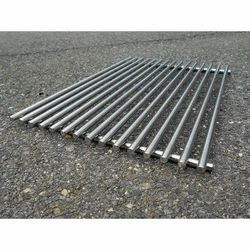
Label: Stainless_Steel_Grating